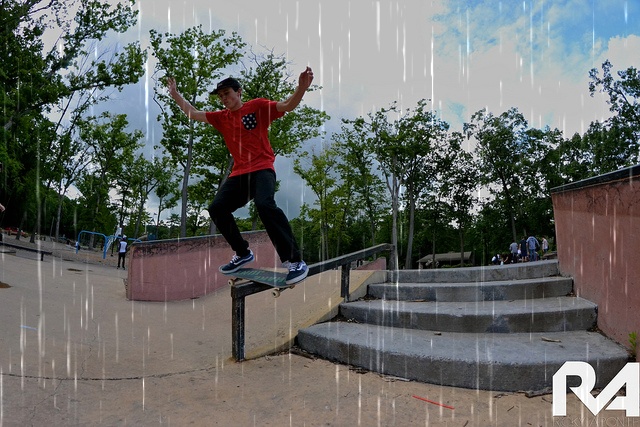
Distortion: rain